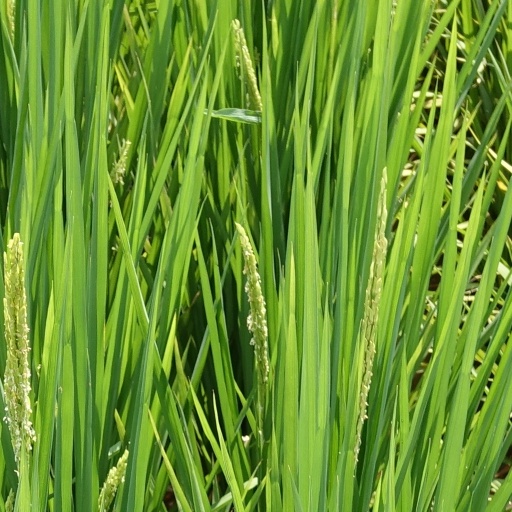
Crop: rice